Francis L. V. Hoppin

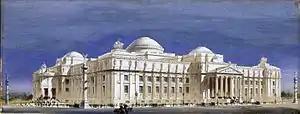
Hoppin's drawing of the design for The Brooklyn Museum.

On returning to the United States, Hoppin joined the firm of McKim, Mead and White in 1886. Reportedly, while with the firm, McKim noted Hoppin's exceptional skill at rendering with one architectural historian writing: "Among architects that had a facility for perspective Francis L.V. Hoppin stands out..." He became the office specialist in perspective, exemplified in his drawings for the Century Club and The Brooklyn Museum. Fellow office architect, Egerton Swartwout, characterized Hoppin's drawings as "colored, blue sky and trees where there aren't any, and flying shadows on the building, you know, a real snappy piece of work."